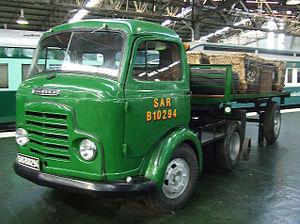
Commer était un fabricant anglais de véhicules utilitaires entre 1905 et 1979. Commer construisait des fourgons et fourgonnettes dérivés de voitures, des camions moyens et lourds, des véhicules militaires et des bus. L'entreprise a conçu et construit ses propres moteurs diesel pour ses véhicules utilitaires lourds. Le siège était basé à Luton dans le Bedfordshire.
Karrier était une marque anglaise de véhicules municipaux motorisés, de véhicules utilitaires légers et de trolley-bus fabriqués à l'usine Karrier, à Huddersfield, West Yorkshire par Clayton et Co Huddersfield Limited.